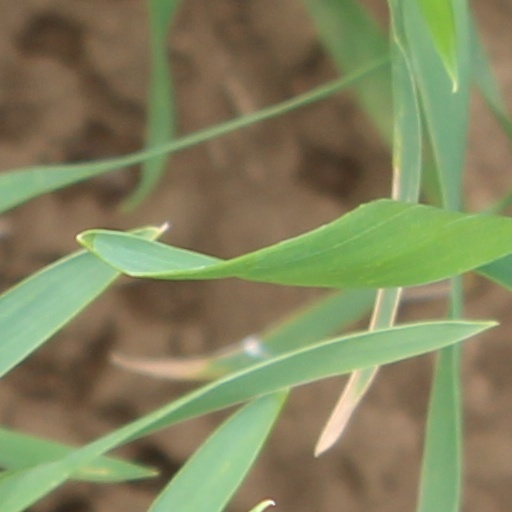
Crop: wheat